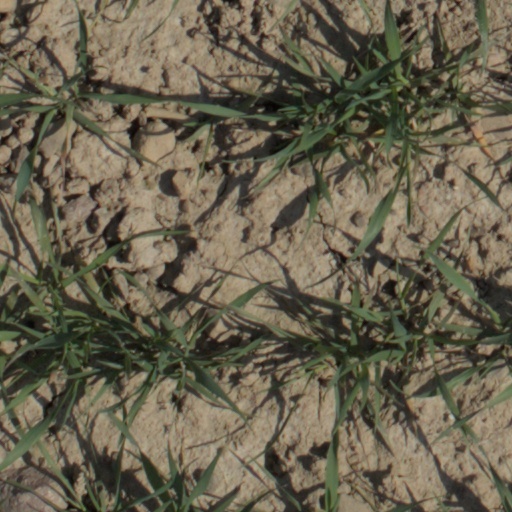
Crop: wheat